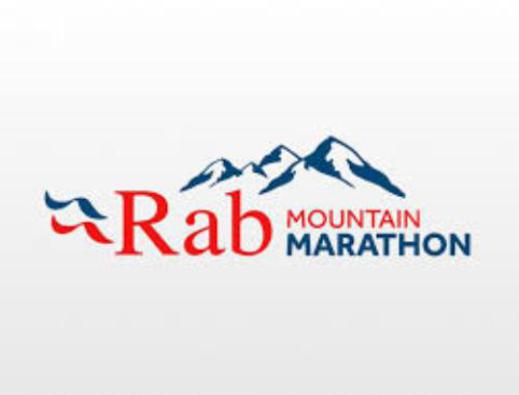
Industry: Clothes